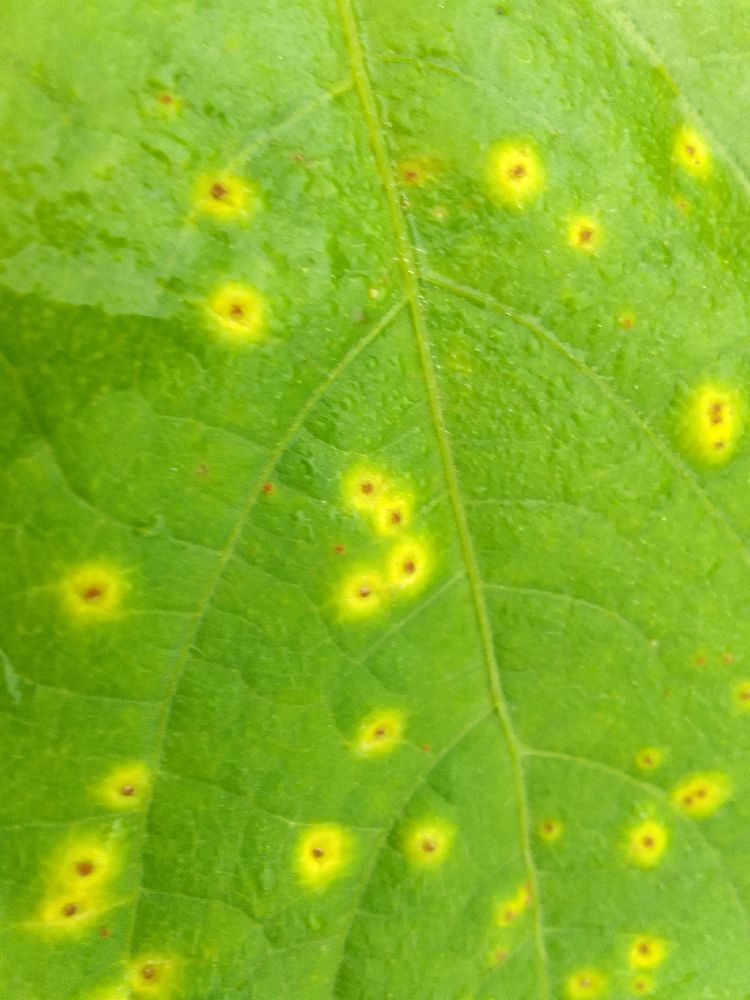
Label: rust